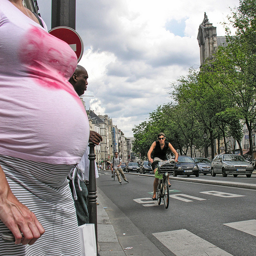
a person riding a bike on a city street
A person riding a bike down the street.
a very pregnant woman standing next to a crosswalk
A woman standing on the side of a road next to a woman riding a bike.
A pregnant lady standing at a street crosswalk.